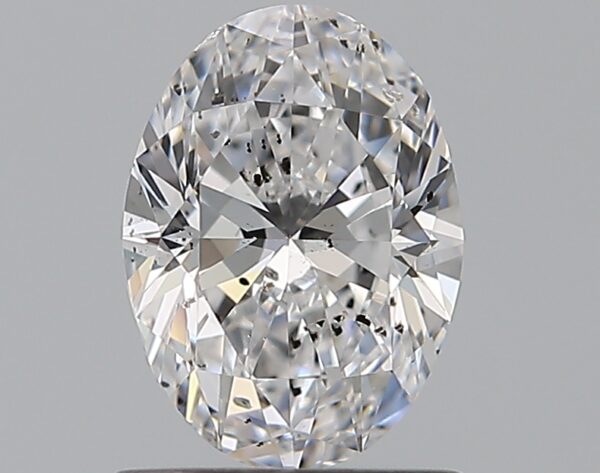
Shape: oval
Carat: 0.9
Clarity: SI2
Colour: D
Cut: VG
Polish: EX
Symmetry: GD
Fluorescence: N
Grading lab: GIA
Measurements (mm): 7.44 x 5.4 x 3.42